Scuttle (horse)

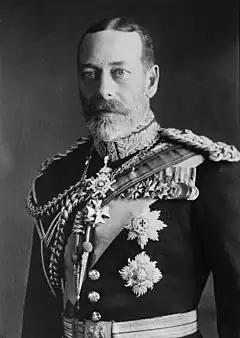
King George V, who bred and owned Scuttle

In the early spring of 1928 Scuttle was reported to be underweight and lacking in appetite but recovered after receiving "ultra-violet ray treatment" from the Jockey Club's veterinary surgeon Mr V. Pryde-Jones. The filly began her second season by winning the Brandon Handicap over nine furlongs at Newmarket in April. On 4 May, with Childs in the saddle, Scuttle contested the 115th running of the 1000 Guineas over the Rowley Mile and started at the 15/8 favourite against thirteen runners. The crowd at Newmarket included her owner the King and the Prince of Wales. The filly looked restless before the start and when the contest began she was left behind the other runners before settling towards the rear of the field. Grand Vixen set the early pace before giving way to Jurisdiction two furlongs out, at which point the favourite began to make rapid progress. Scuttle moved alongside Jurisdiction entering the final furlong and then "forged ahead" to win amid loud cheering and cries of "the King wins!" by a length with a gap of six lengths back to Lord Derby's Toboggan in third. Childs, who was given great credit for his calm and intelligent ride, commented "I knew this would come. I was in no hurry, especially as [she] is a good stayer".